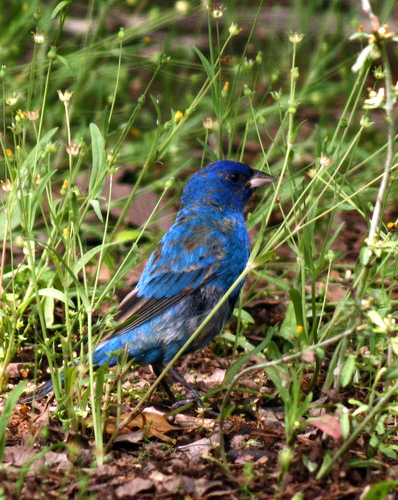
this is a blue bird with grey wings and a white beak.
this bird has blue and black feathers and a black and sliver bill
this little bird is mostly blue with black secondaries and short pointy bill.
a beautiful blue bird that peacock-blue colored all over with dashes of gray all over, and has brown wingtips.
this small perching bird has a brilliant blue body with dark primary flight feathers and a large, dark beak.
this blue bird has some gray spots on tis body and a pointed short beak.
this bird has wings that are blue and has a short bill
this bird is blue with black and has a very short beak.
this particular bird has a belly that is blue and graya deep blue crown, grey and bright blue coverts, and dark primaries.
Species: Blue Grosbeak